Konsmo Church

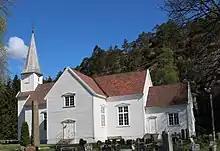
View of the church

Konsmo Church is a parish church of the Church of Norway in Lyngdal Municipality in Agder county, Norway. It is located in the village of Konsmo. It is the church for the Konsmo parish which is part of the Lister og Mandal prosti (deanery) in the Diocese of Agder og Telemark. The white, wooden church was built in a cruciform design in 1802 using plans drawn up by the architect Arne Bjørnson Listad. The church seats about 400 people.